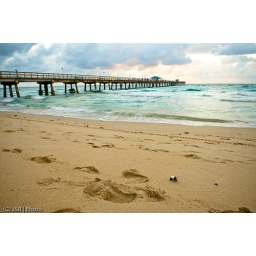
A newborn panda bear was recently found wandering the beach in Fort Lauderdale, Florida. I was the first reporter on the scene.